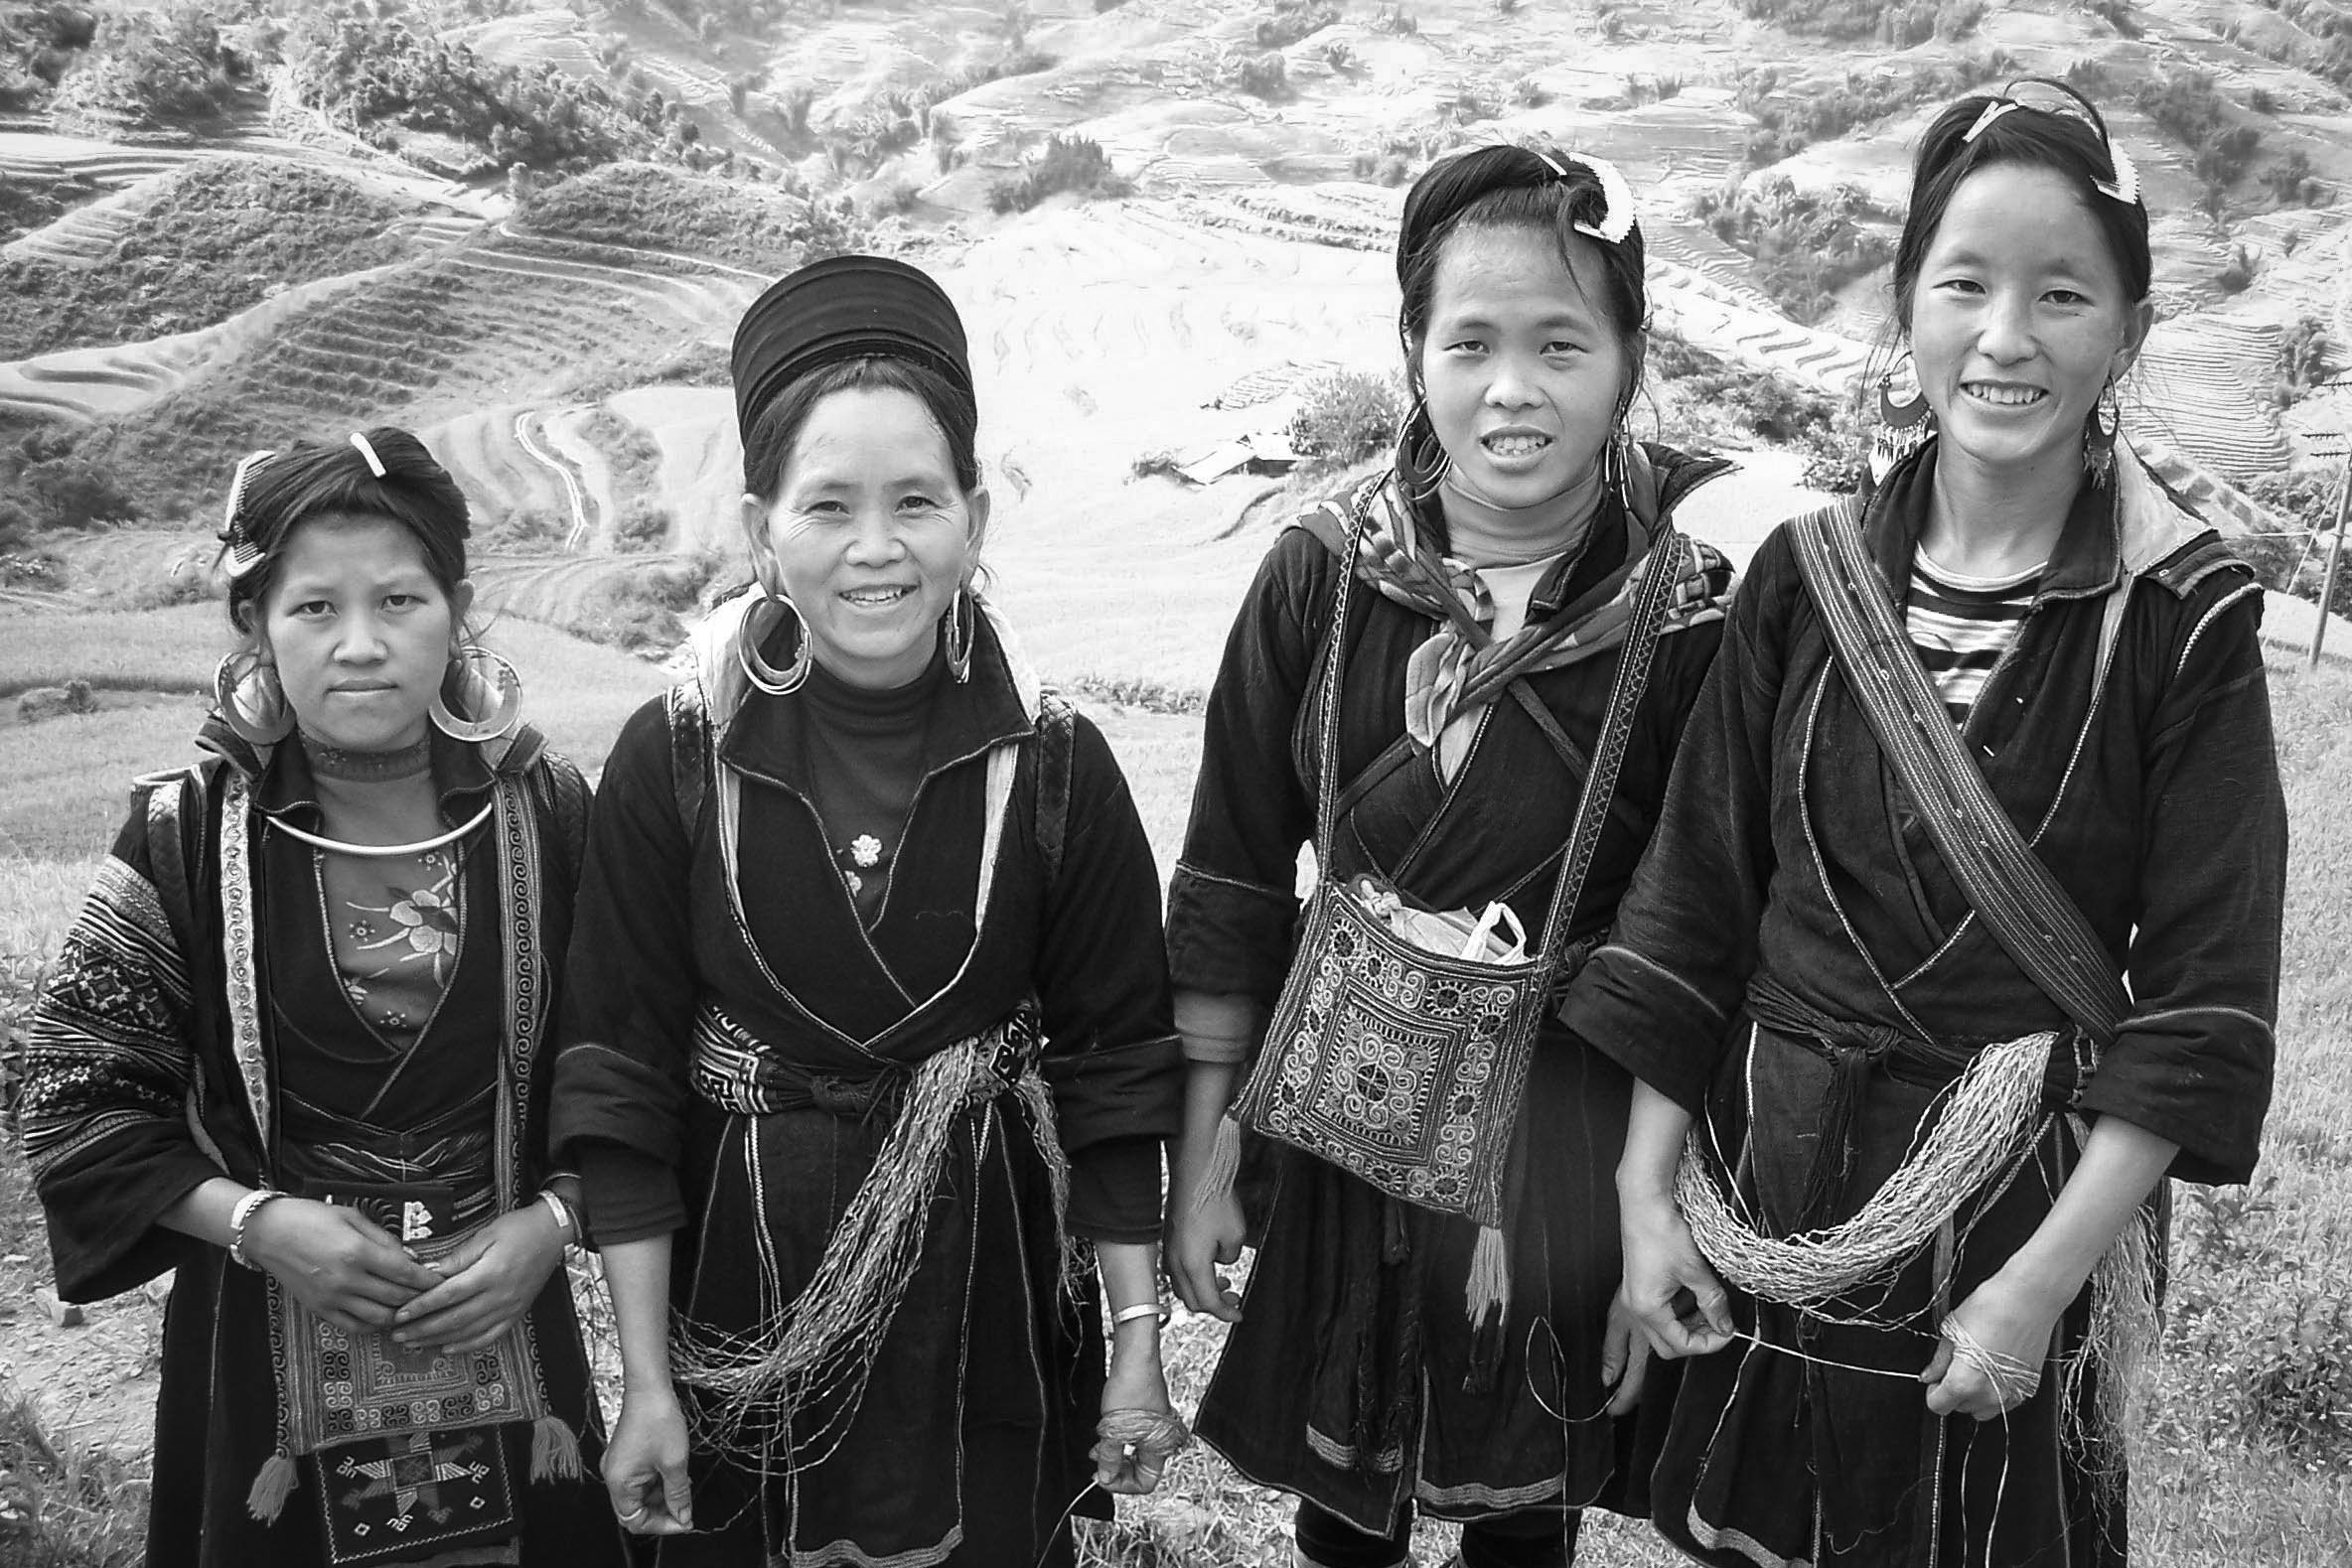
person, black and white, people, asia, monochrome, sapa, tribe, family, photograph, history, vietnam, hmong, monochrome photography, social group